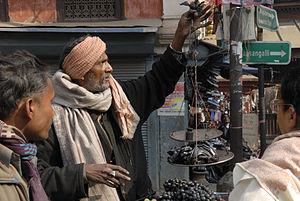
Les poids, quelquefois appelés pesons, sont les accessoires de différents matériaux employés conjointement à une balance pour déterminer la masse, soit réaliser la pesée d'un objet, d'une chose, d'un corps. En termes scientifiques, on les appelle « masses marquées ».